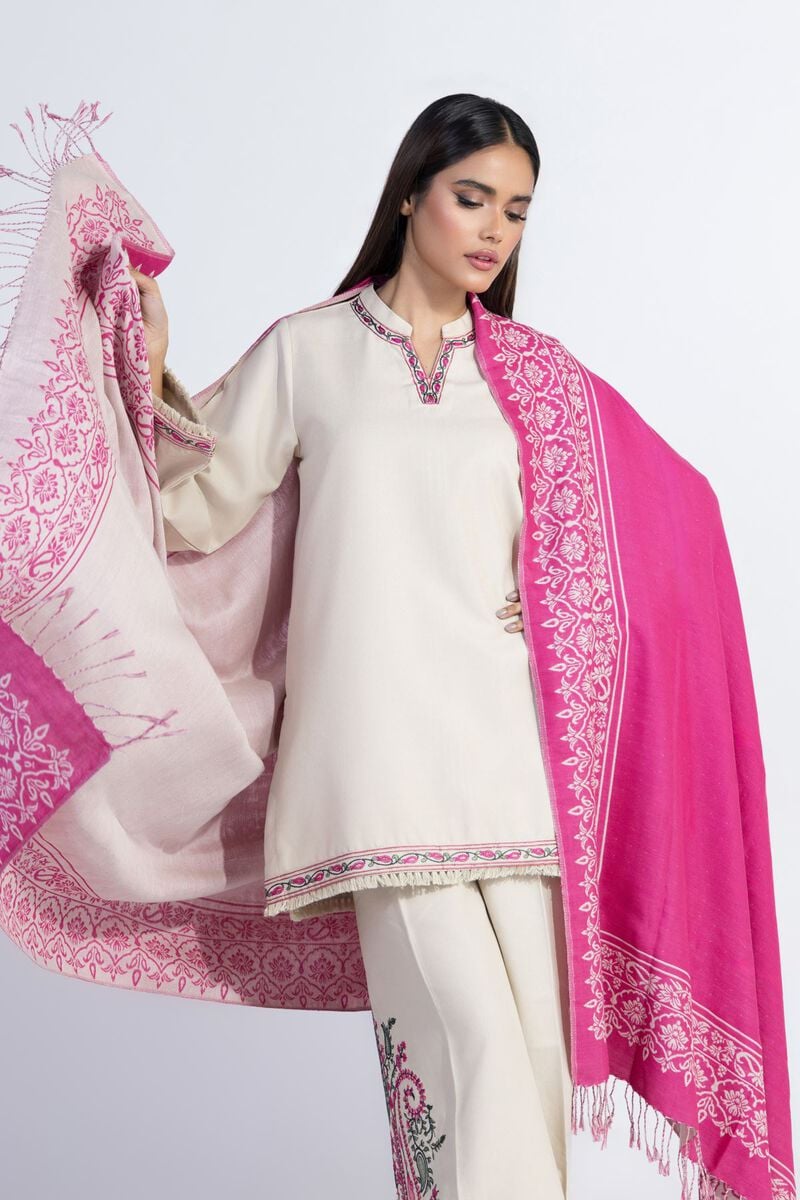
pink kashmir embroidered wool blend